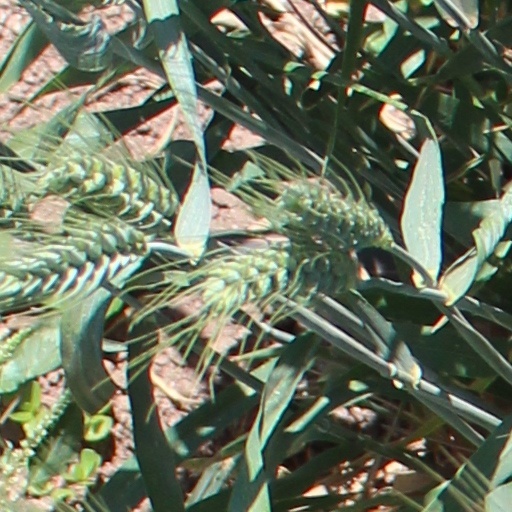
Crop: wheat